Airbus

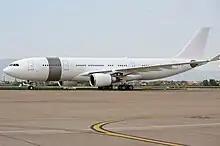
VIP aircraft Airbus A330 of Qatar Amiri Flight taxiing at Zagreb Airport

Building on its success with the A300, Airbus worked to develop a narrow-body aircraft along with additional wide-body aircraft based on the A300.